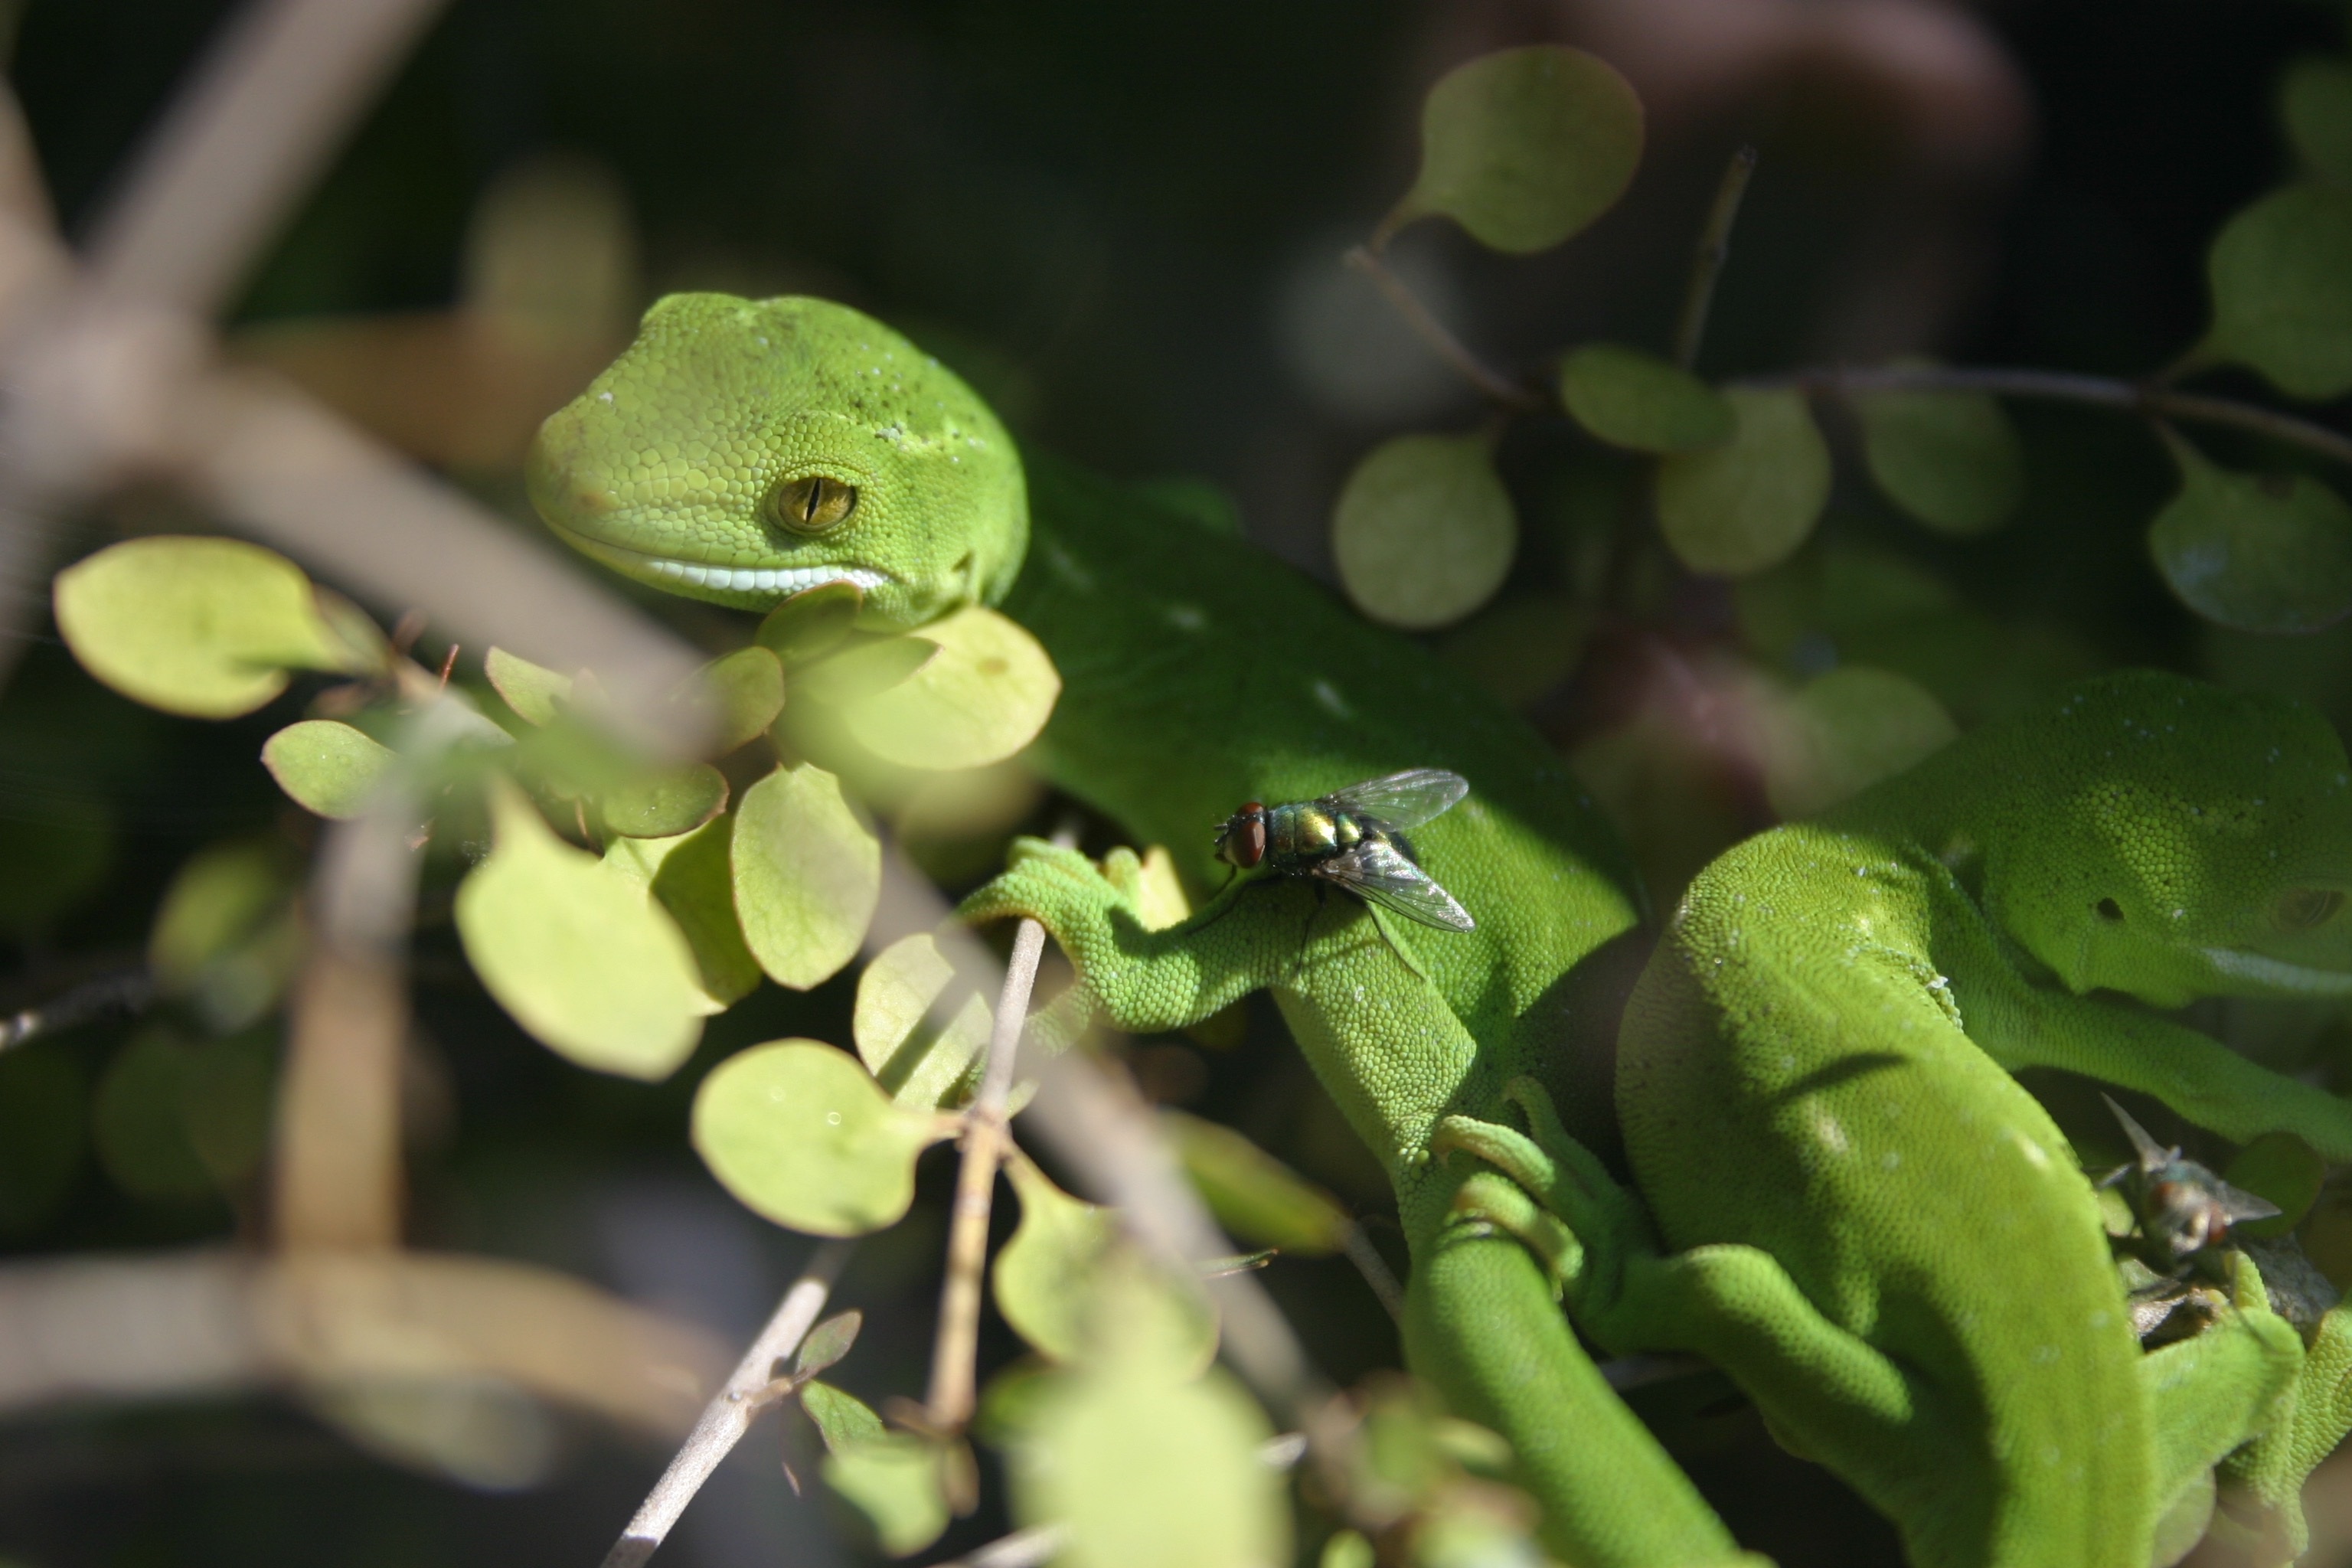
nature, branch, leaf, flower, fly, wildlife, green, insect, botany, frog, reptile, amphibian, flora, fauna, lizard, tree frog, close up, chameleon, vertebrate, macro photography